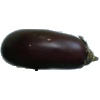
Label: Eggplant 1